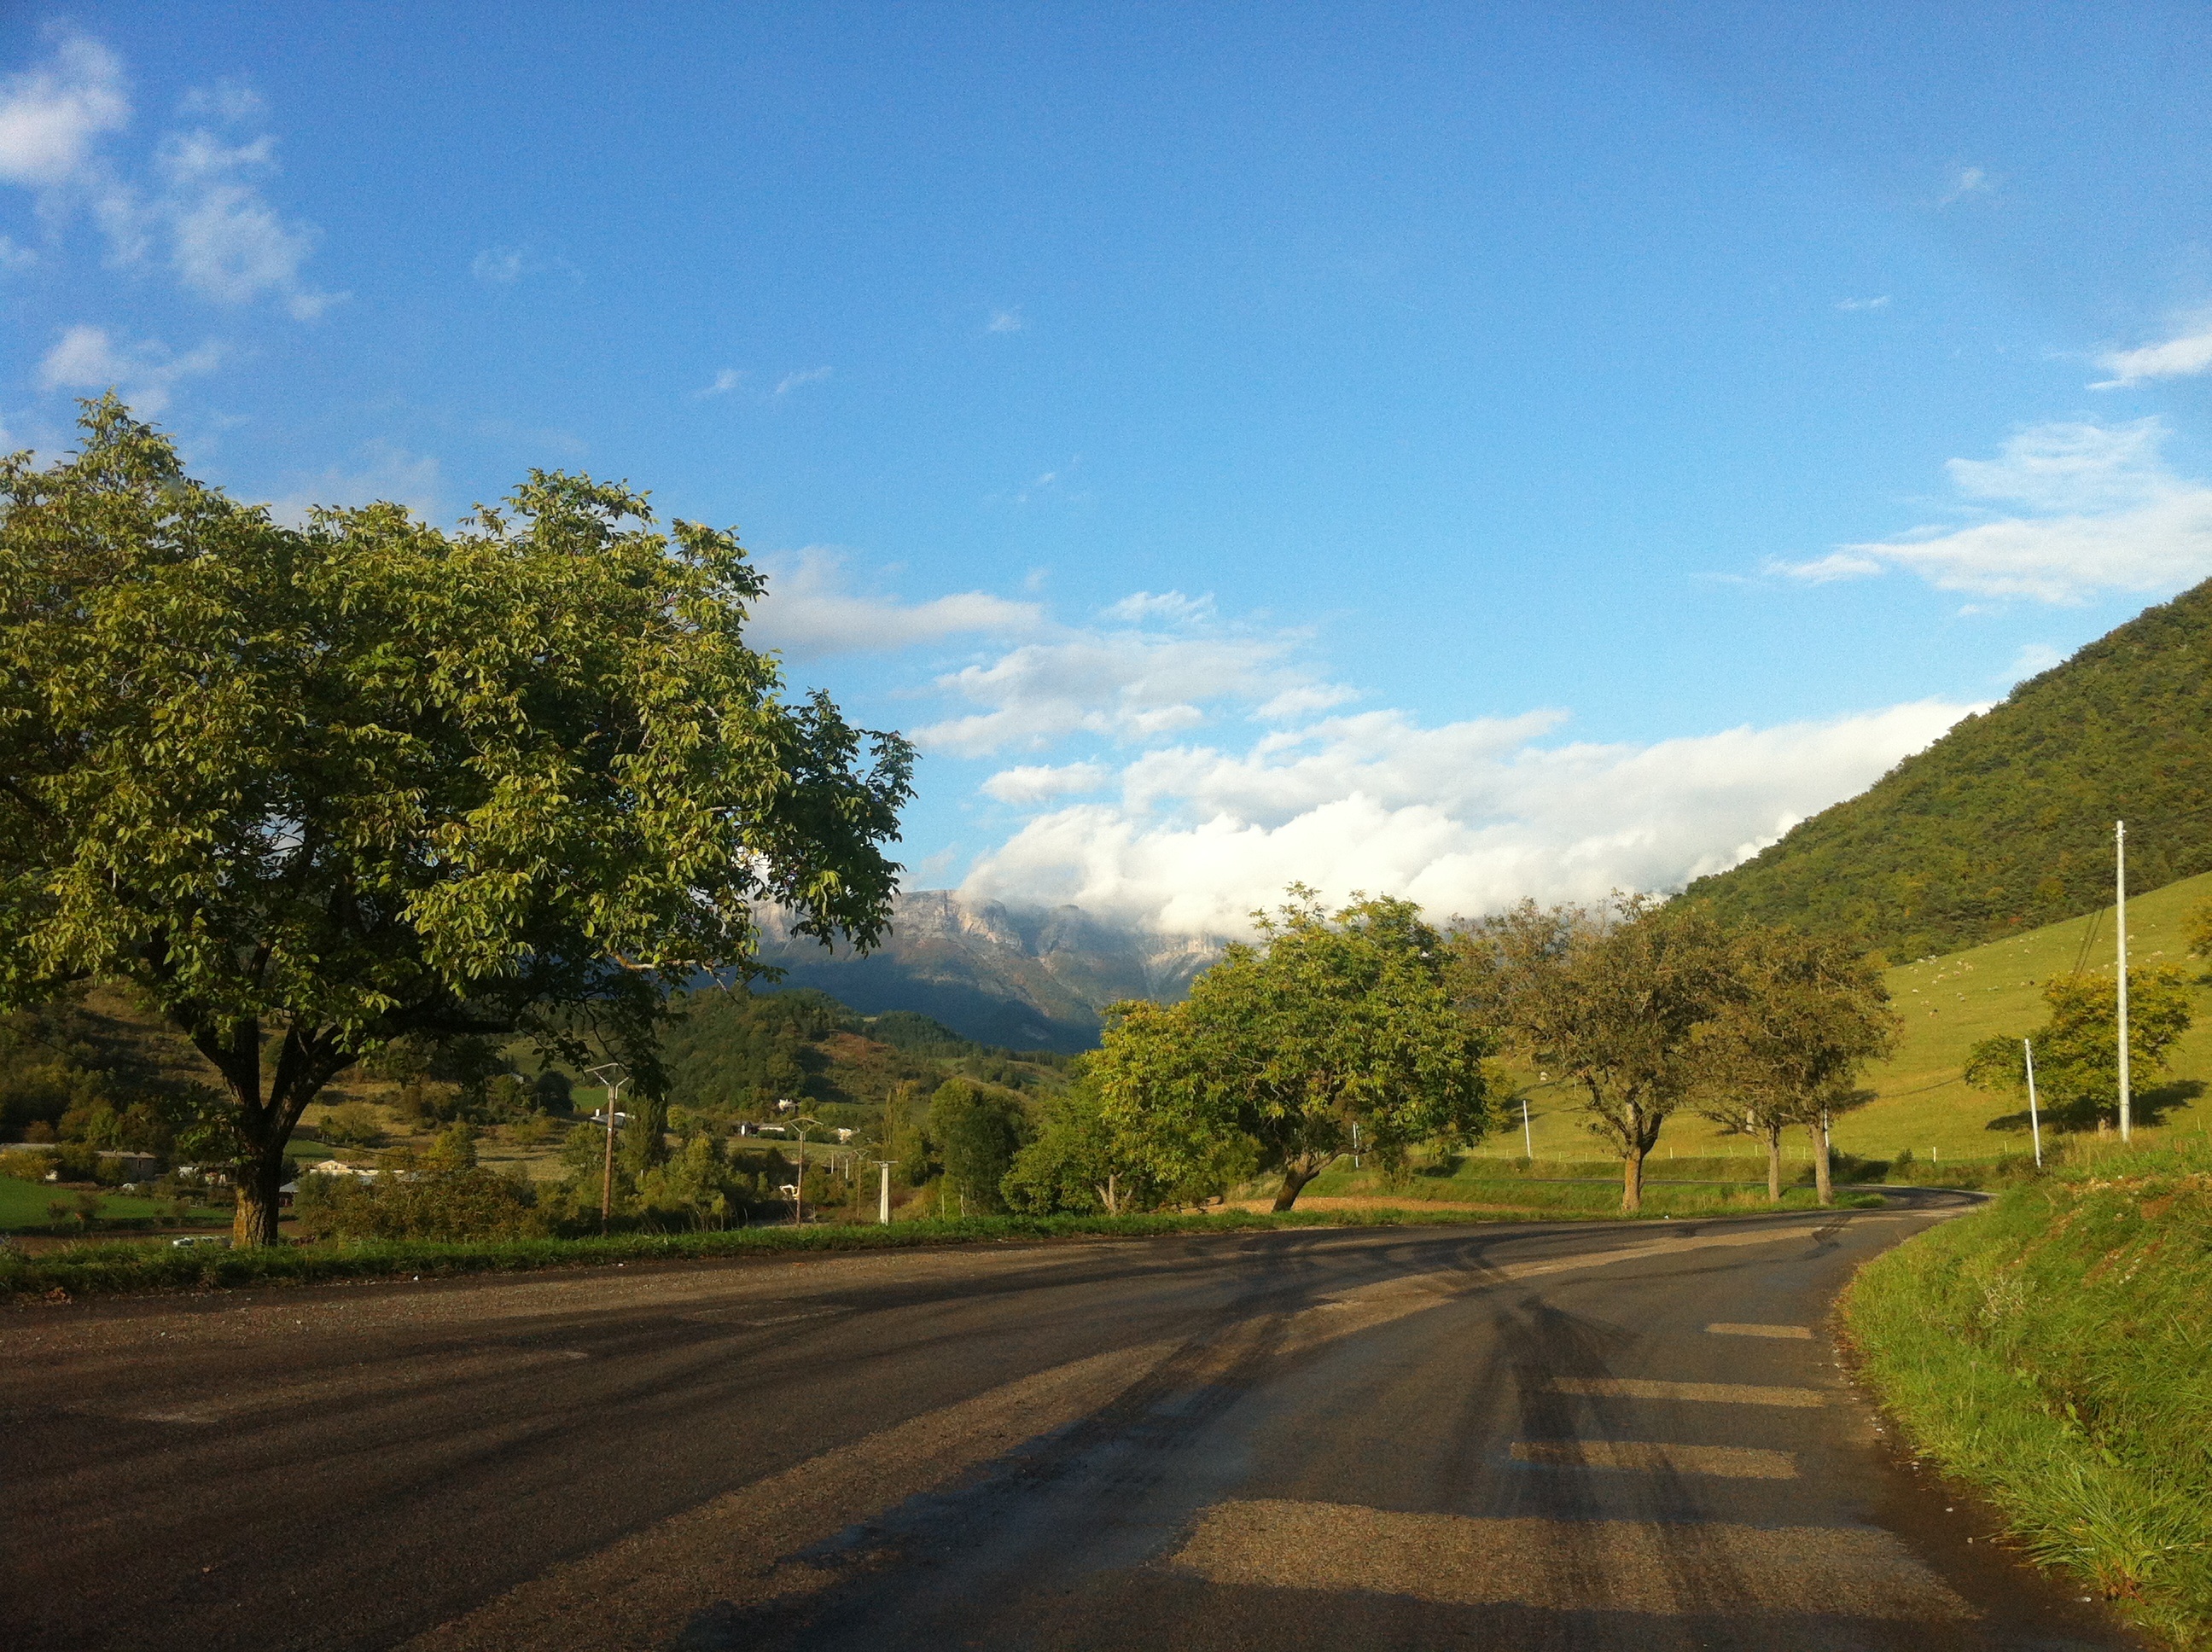
landscape, tree, nature, mountain, cloud, sky, road, field, meadow, morning, hill, highway, valley, mountain range, autumn, holiday, road trip, infrastructure, rural area, woody plant, mountainous landforms